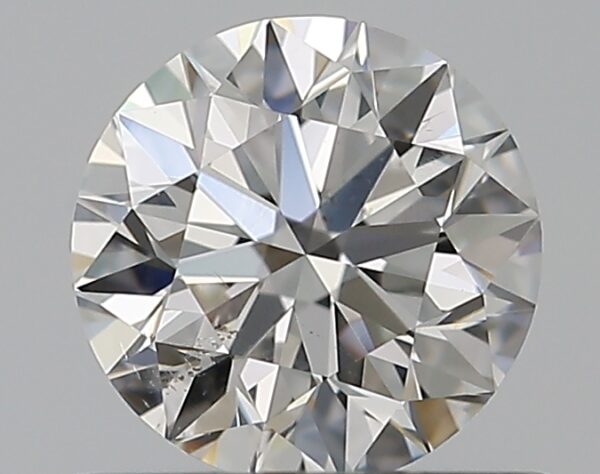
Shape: round
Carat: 0.52
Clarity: SI1
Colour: F
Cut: EX
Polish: EX
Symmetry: EX
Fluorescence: N
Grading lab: GIA
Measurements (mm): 5.11 x 5.14 x 3.2